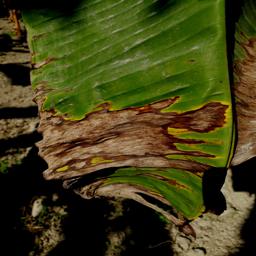
Label: POTASSIUM DEFICIENCY